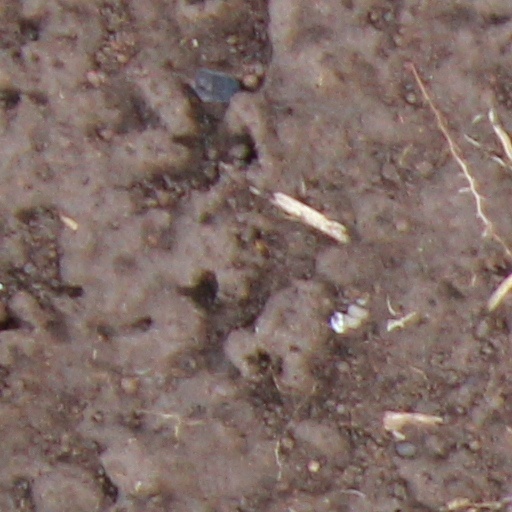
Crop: wheat